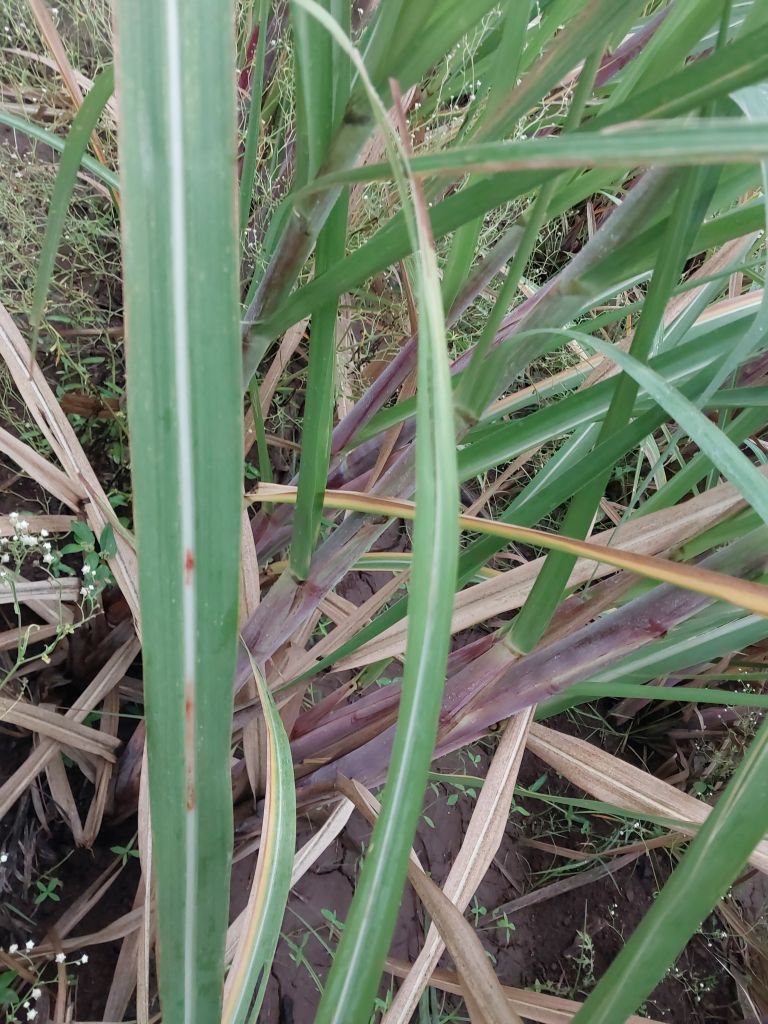
Label: Brown Spot